Sülen

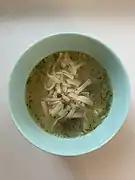
Sülen

Sülen are the so-called "boiled pot" dishes of ancient Mongolian cuisine. They are the most significant category of dishes attested to in the Yinshan Zhengyao (YSZY), making up 12.3% off the 219 recorded recipes of the Khan's court. The texture of dishes cooked by the boiling pot method varies from pilafs and very thick stews to soups, all the recipes in Juan 1 of the YSZY were made using the same base mutton and cardamom broth as a cooking liquid.